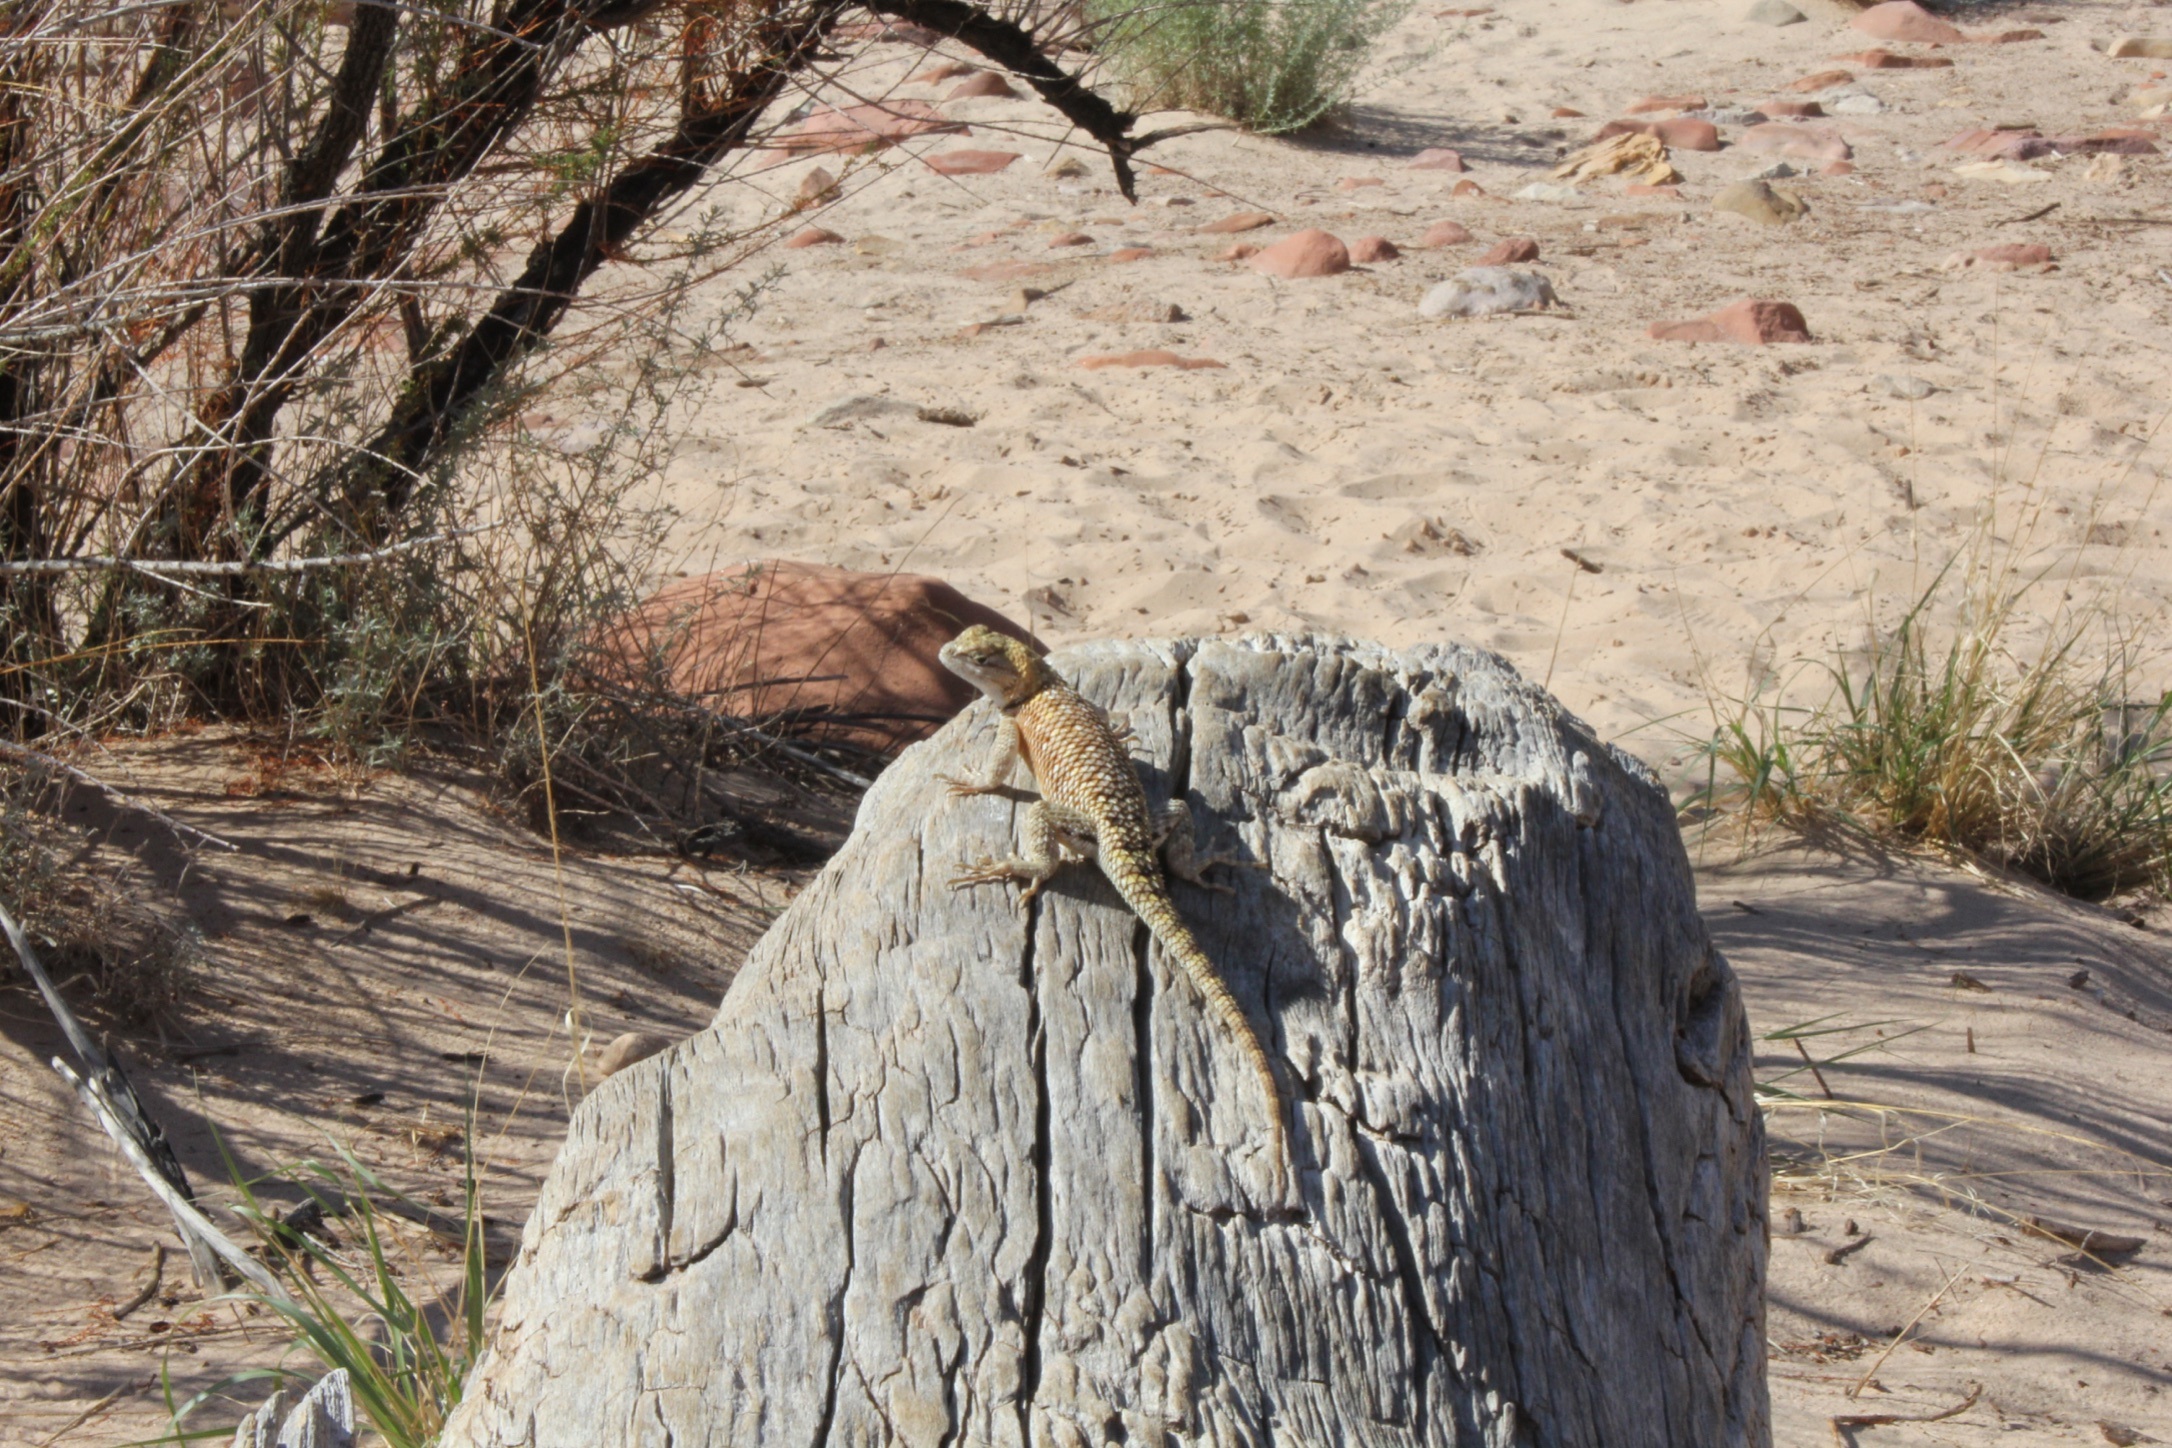
tree, rock, wilderness, wood, trail, desert, adventure, trunk, wildlife, reptile, terrain, lizard, geology, boulder, woody plant